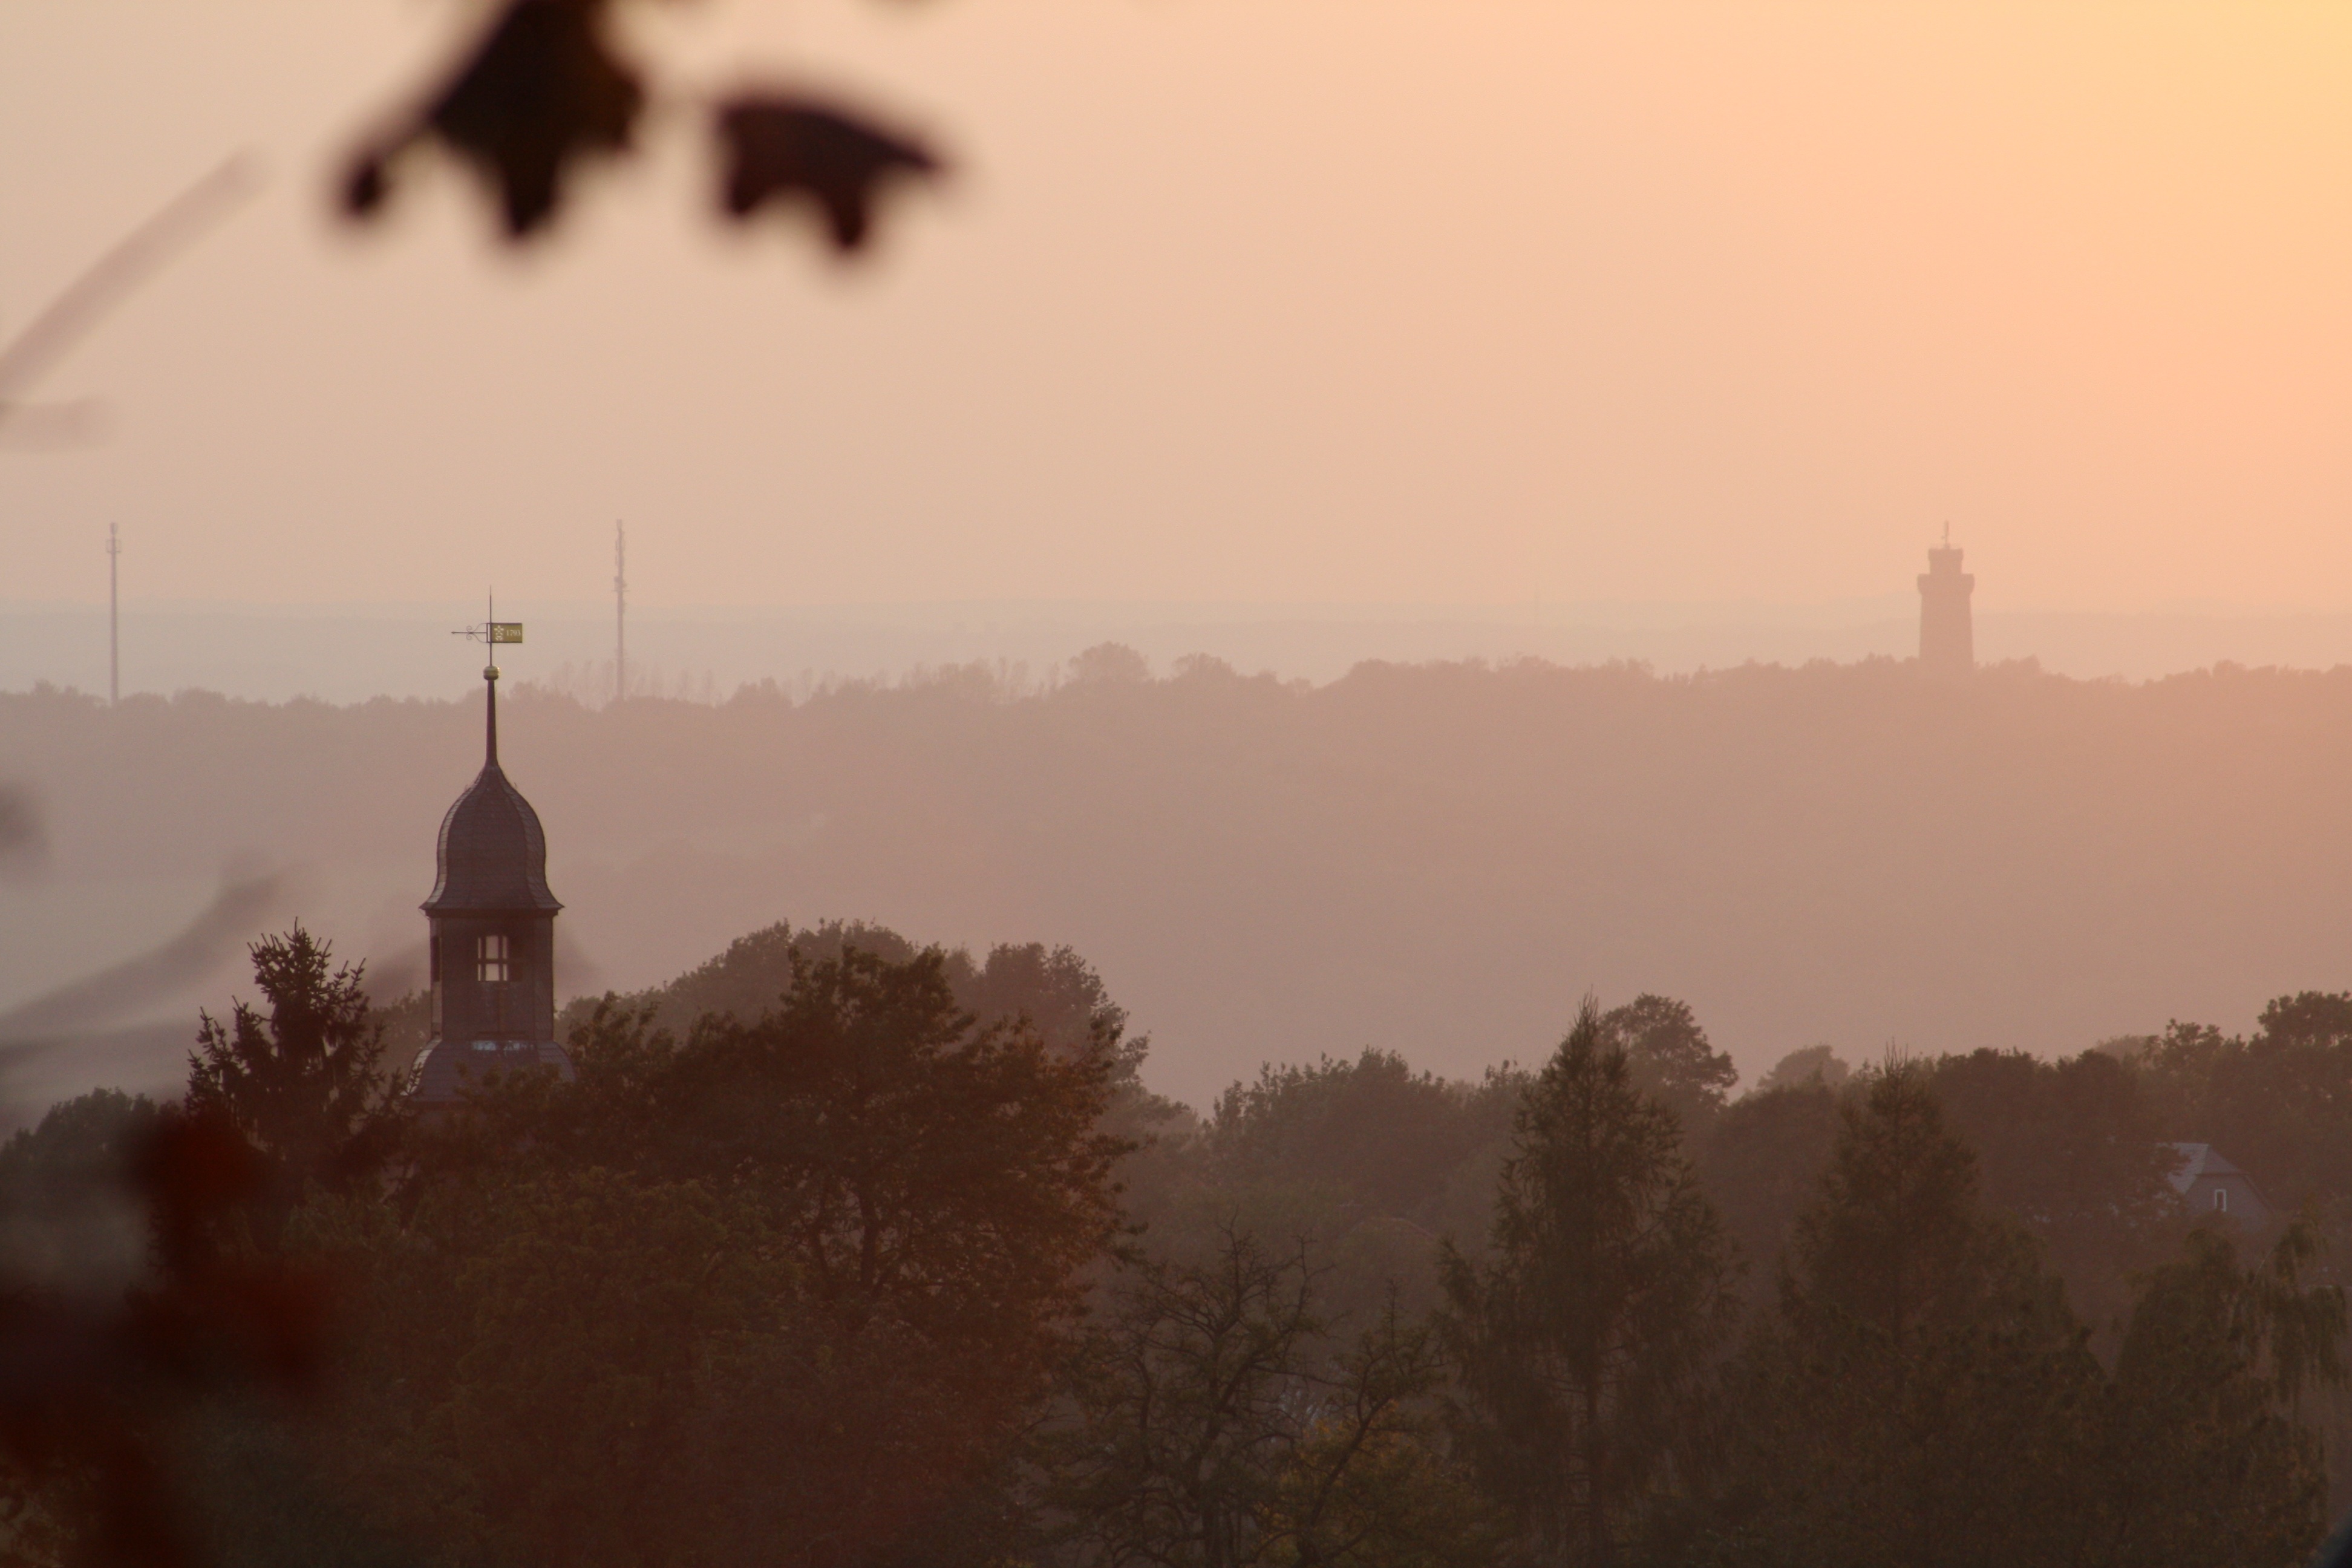
forest, horizon, cloud, sun, fog, sunrise, sunset, mist, skyline, sunlight, morning, hill, dawn, dusk, evening, tower, weather, haze, church, steeple, back light, bismarckturm, glauchau, atmospheric phenomenon, lobsdorf